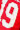
Number: 9